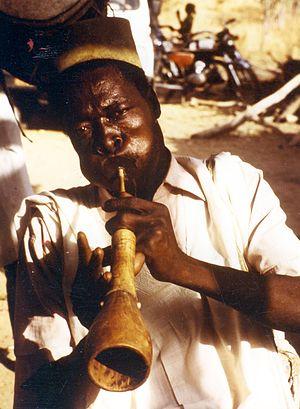
Un joueur algaita, Kapsiki fulanisé (Fulbe, Fulani)